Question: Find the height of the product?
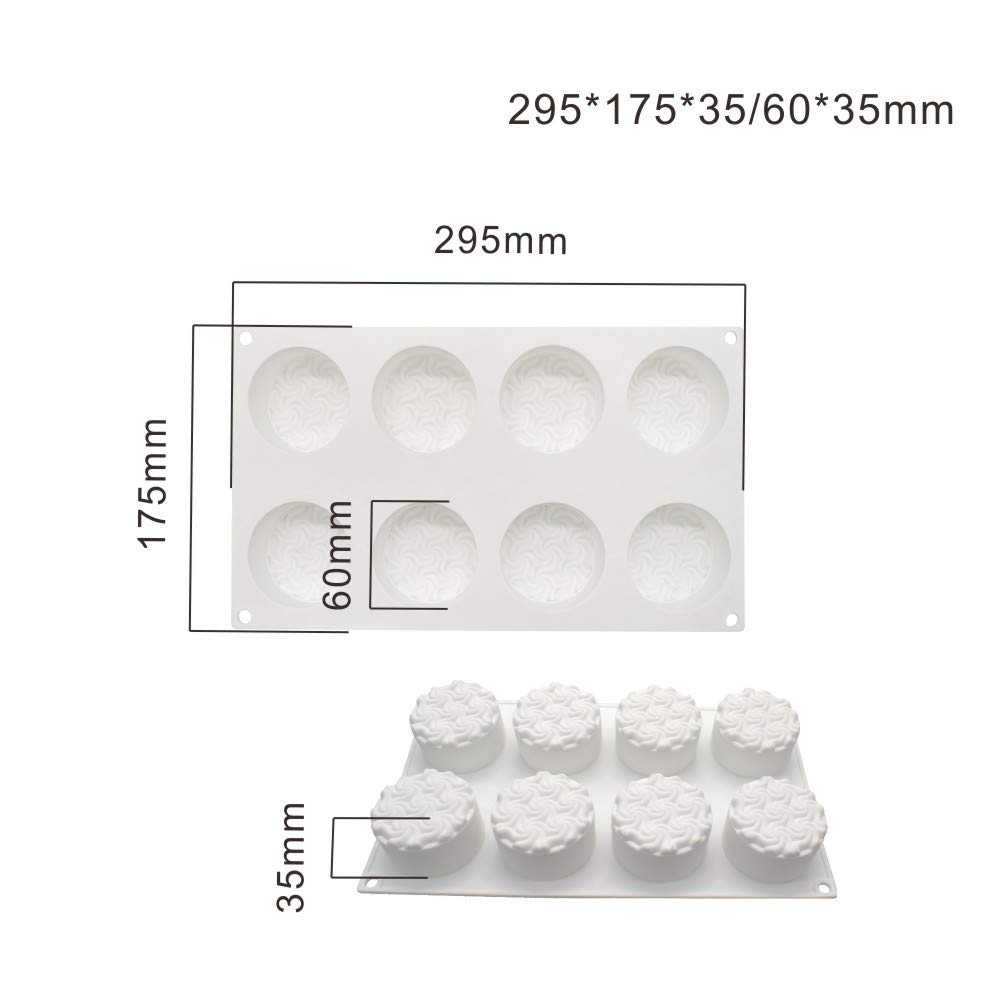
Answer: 35.0 millimetre